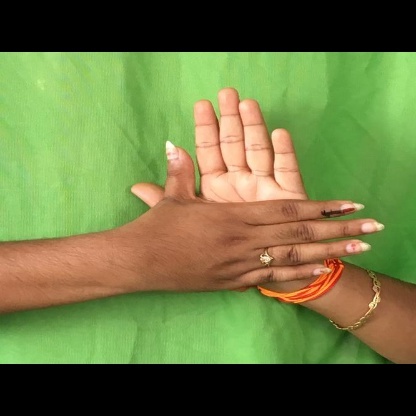
Mudra: Chakra